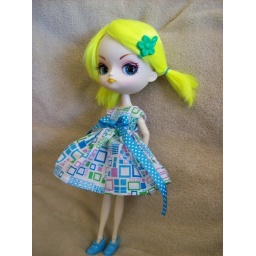
She's wearing a cute dress by Candace (ccopper on etsy).